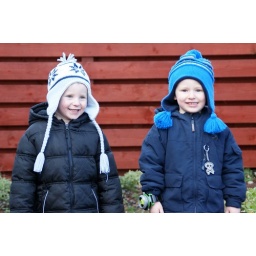
Two boys in hats